Yangmingism

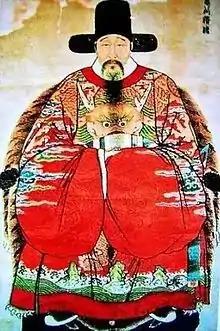
Zhang Juzheng, one of the greatest Chinese politicians.

Similar ideas can be found in Western literature. In Demian, Hermann Hesse writes that "only the thoughts that we live out have any value." MIT's motto "Mens et Manus," or "Mind and Hand," also reflects the importance of combining inner knowledge and actions as one.